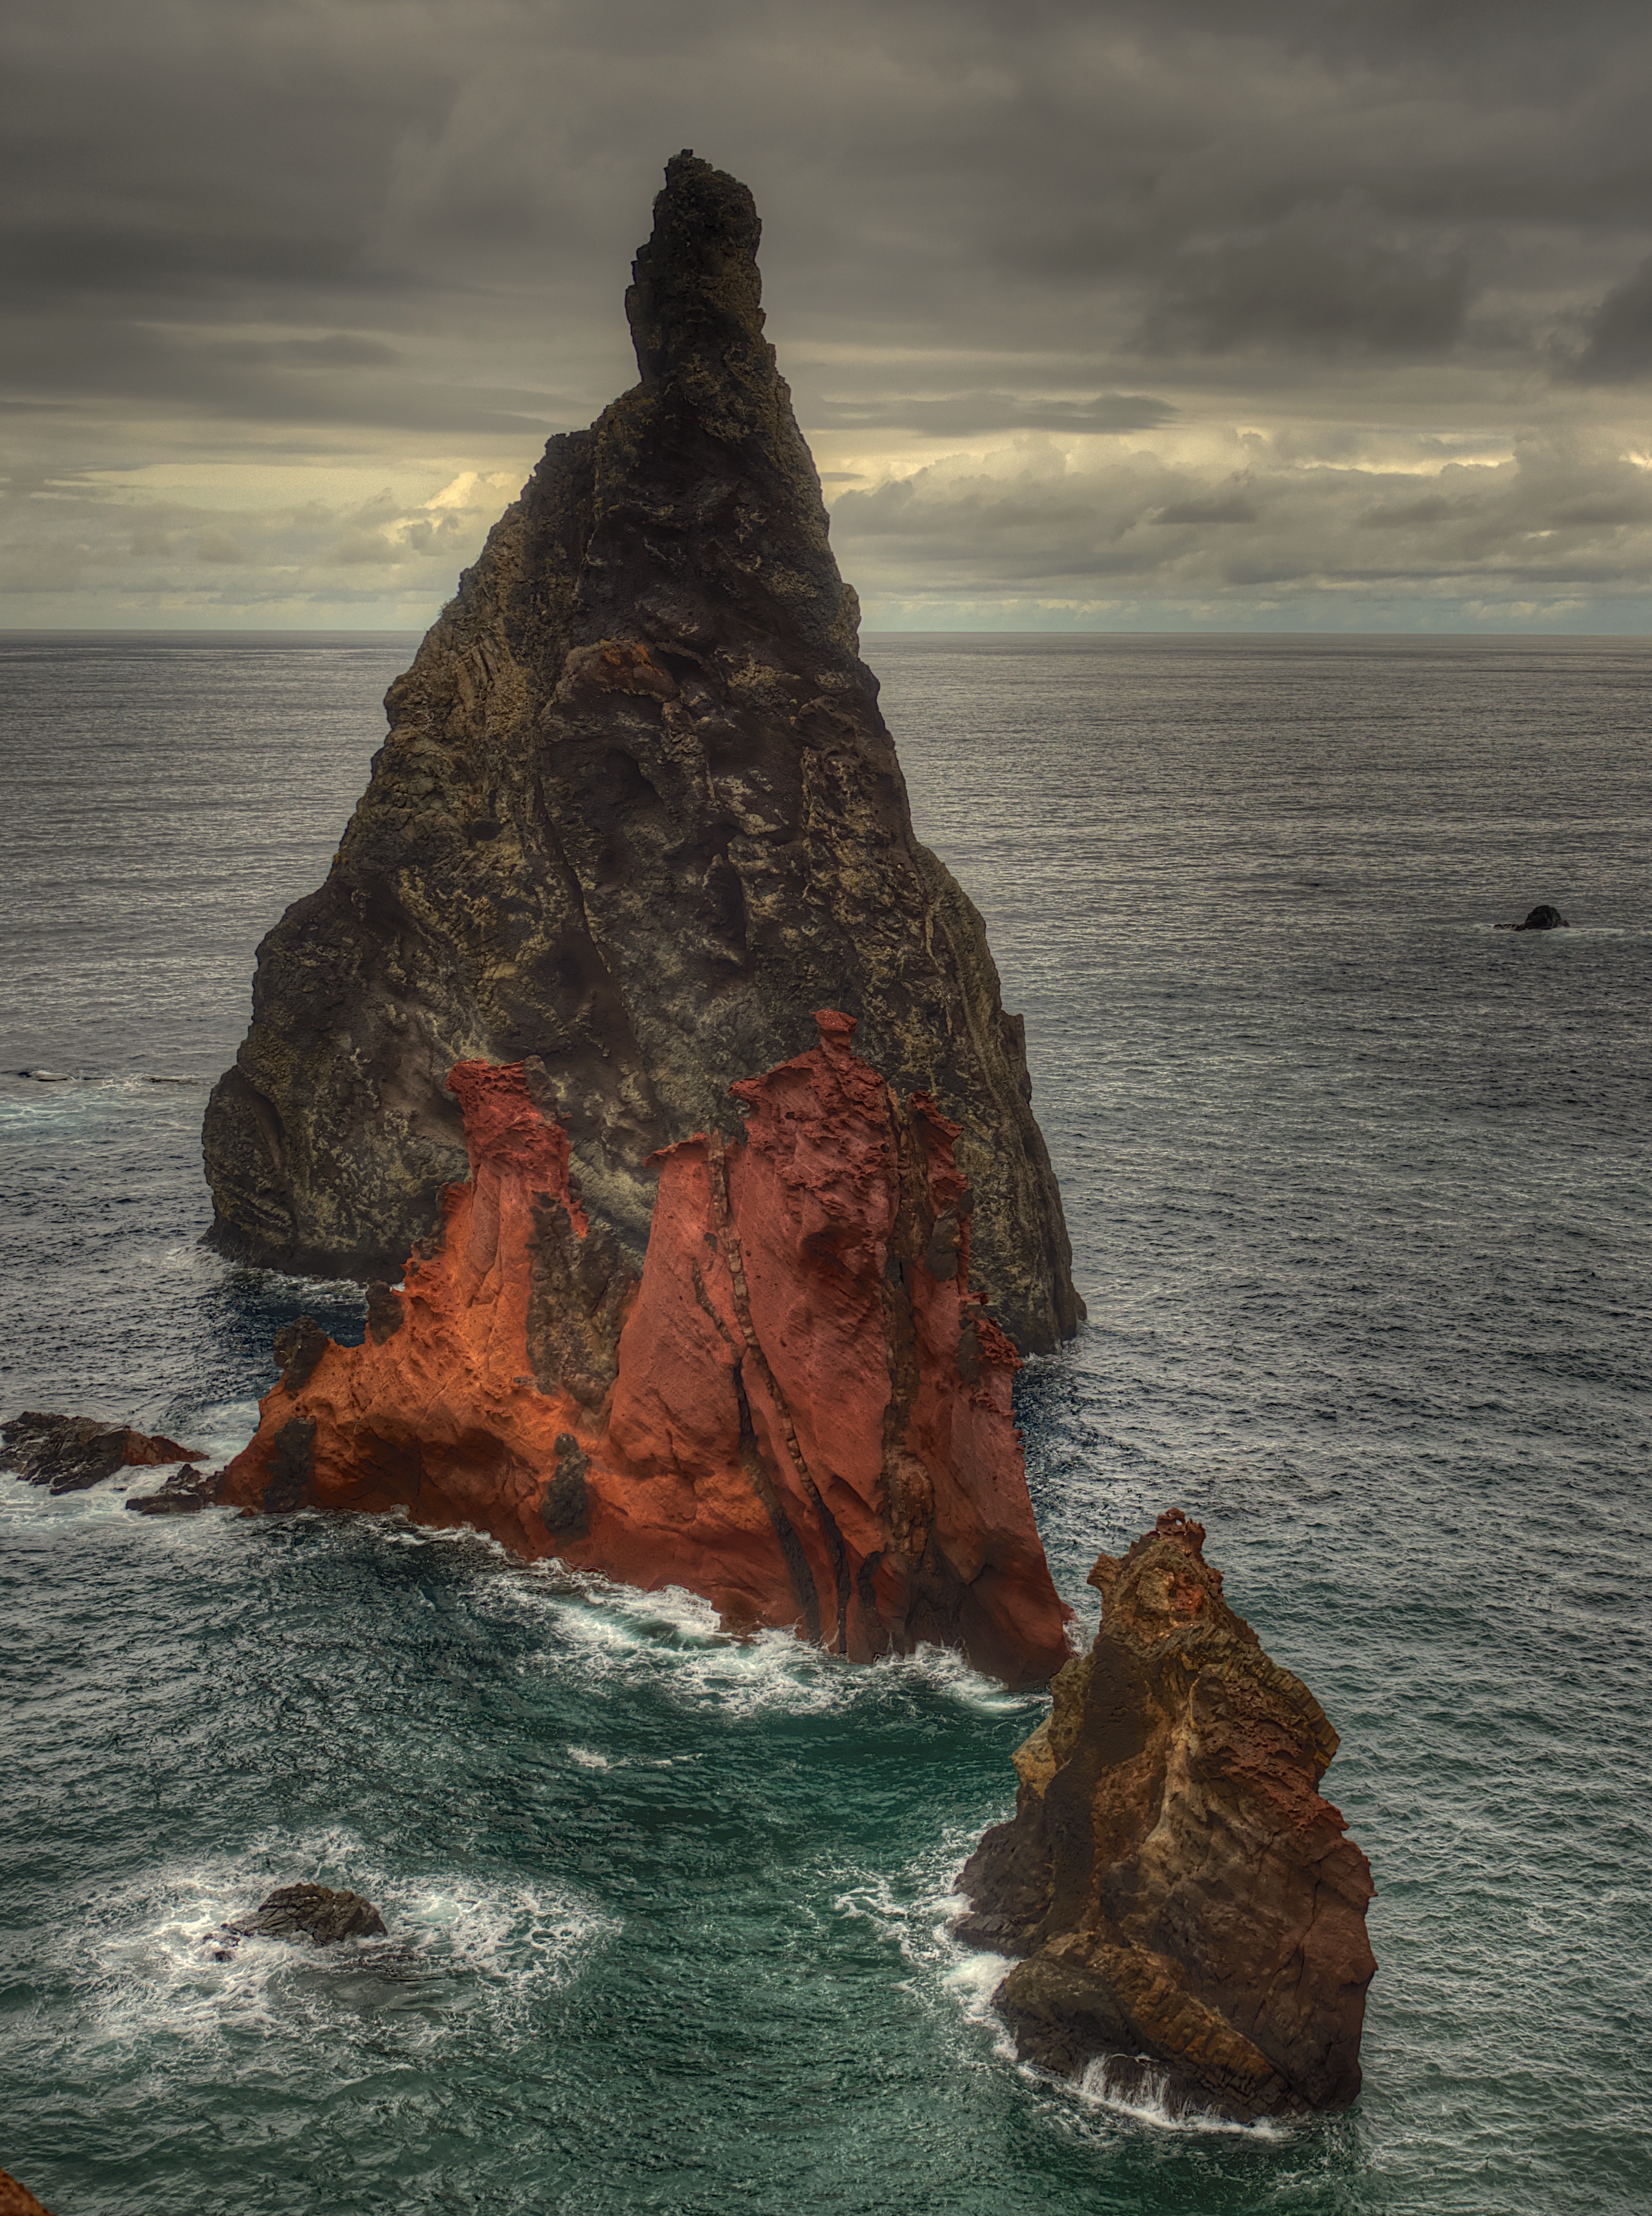
beach, landscape, sea, coast, water, nature, sand, rock, ocean, sky, sunset, shore, wave, lake, formation, cliff, reflection, tower, hike, holiday, bay, island, blue, stack, terrain, material, body of water, geology, cliffs, portugal, atlantic, rocky coast, cape, east, madeira, landform, wind wave, ponta de s o lour n o